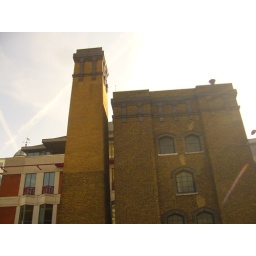
london by tower bridge